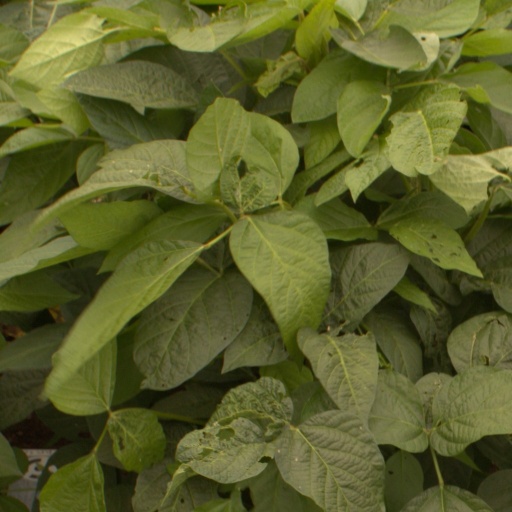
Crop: soybean